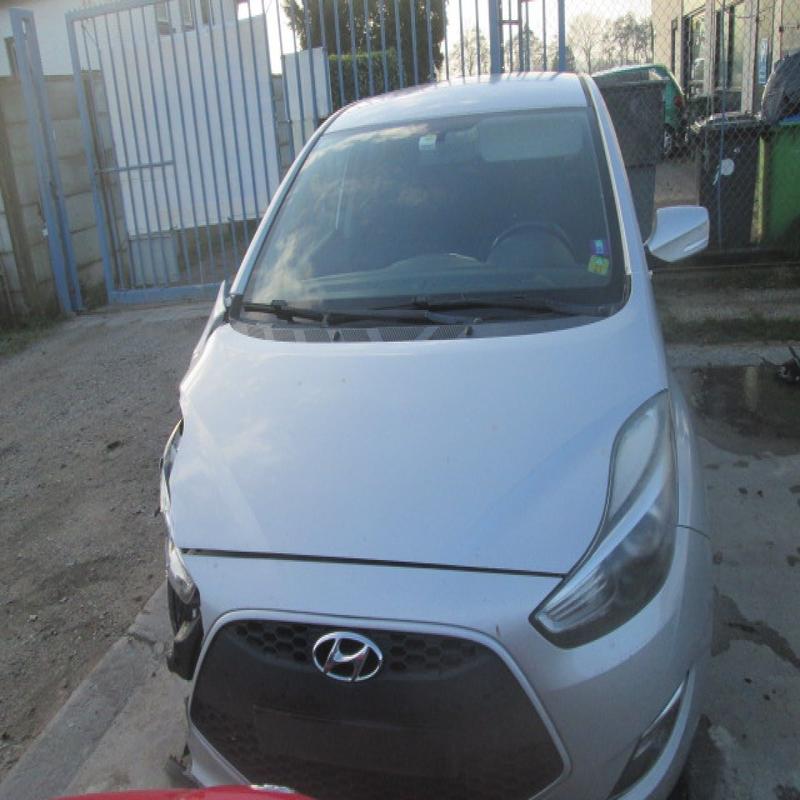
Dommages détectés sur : plaque d'immatriculation avant, feu avant droit, capot, aile avant droite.
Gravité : majeur